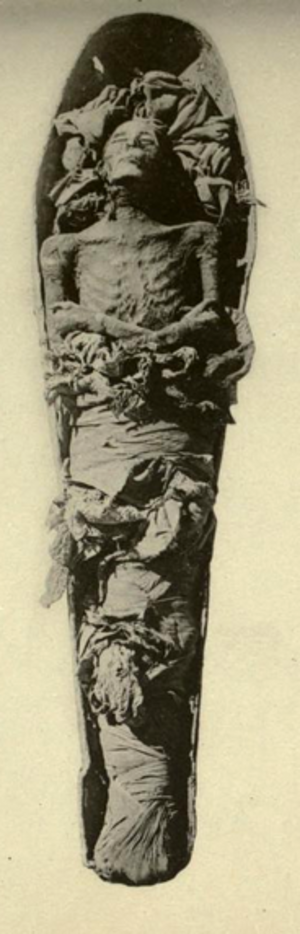
Amenhotep II est le septième roi de la XVIIIᵉ dynastie. Fils de la grande épouse royale Mérytrê-Hatchepsout et de Thoutmôsis III, il succède à son père après une probable corégence de deux ou de trois ans. Manéthon l’appelle Misphragmuthôsis.